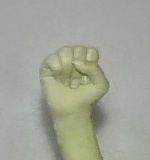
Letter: saad